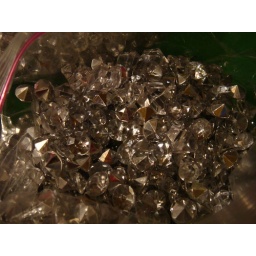
$6 for two bags of clear - $8 for two bags for silver - very nice for table accent of to use in vases